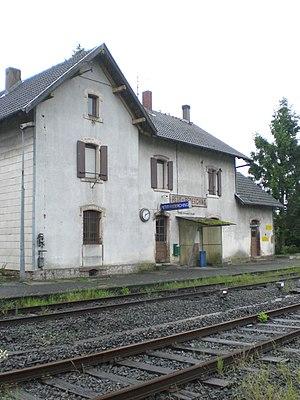
Gare Petit-Réderching, Lorraine
Petit-Réderching est une commune française du département de la Moselle en région Grand Est.